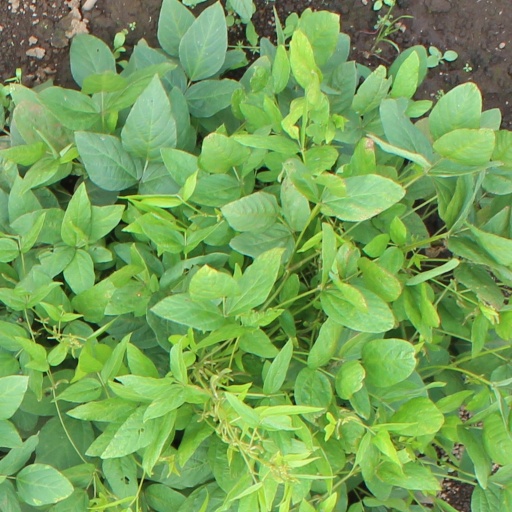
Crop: soybean